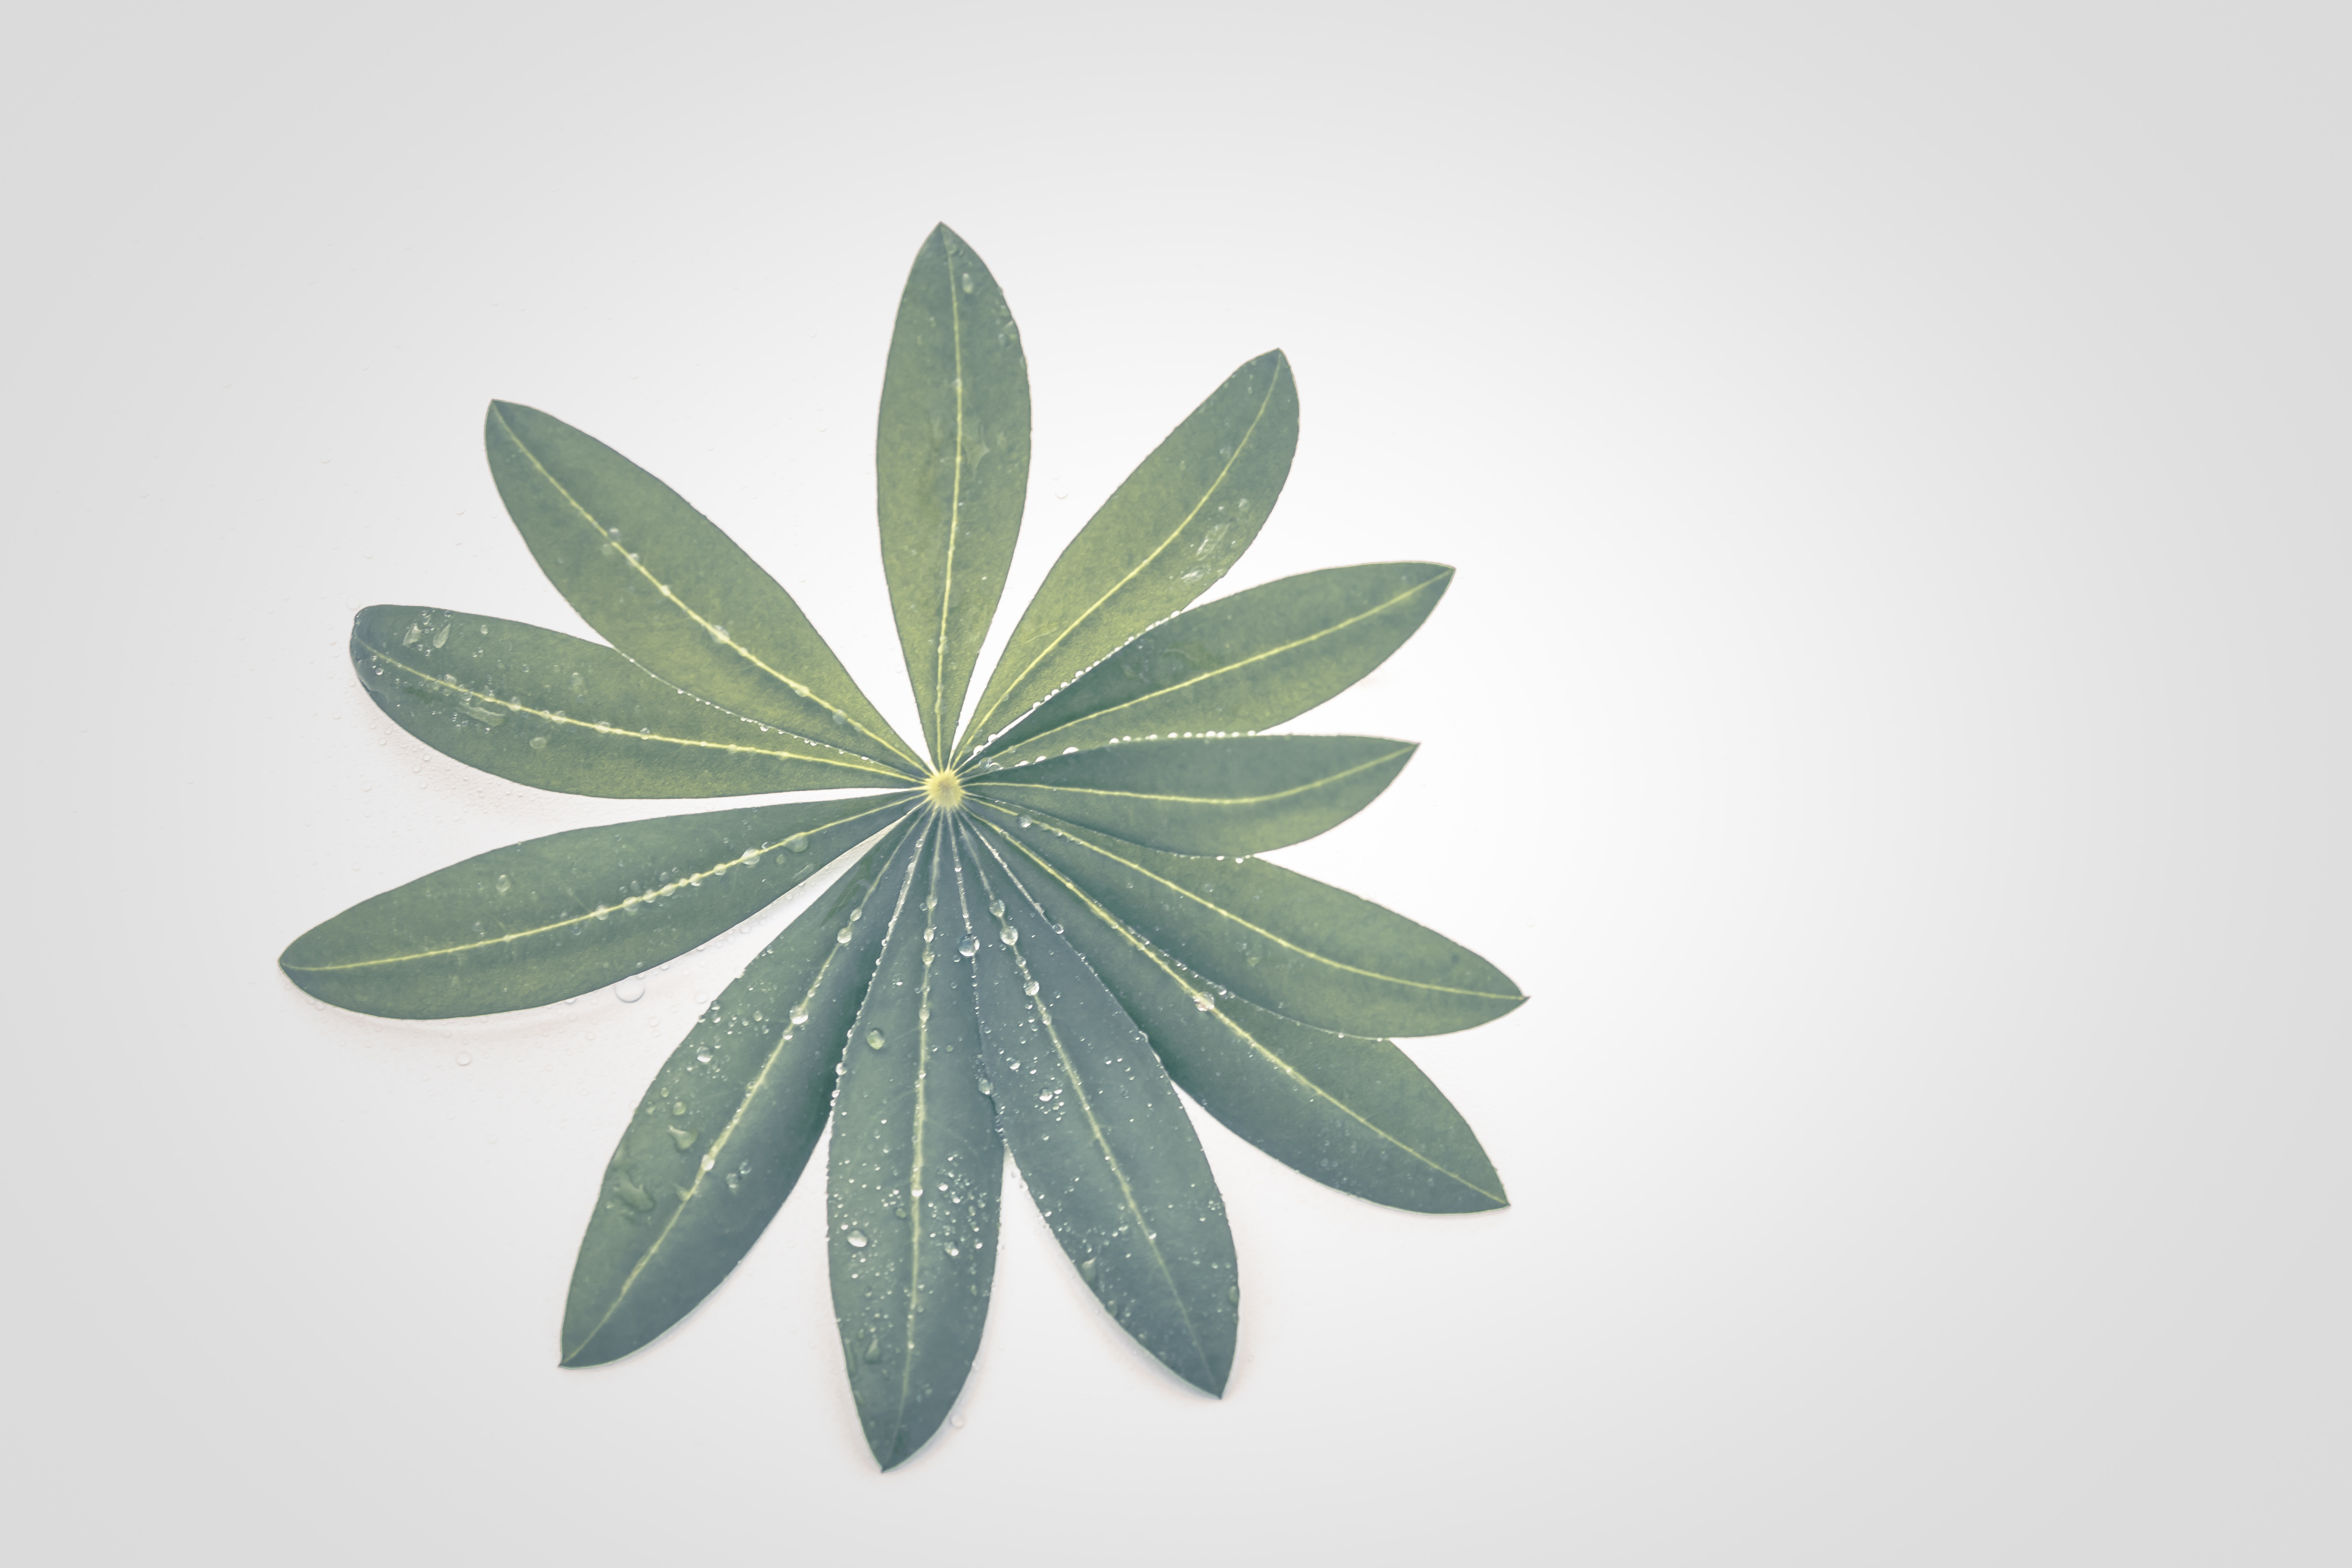
leaf, flower, plant, botany, tree, petal, black and white, plant stem, cinquefoil